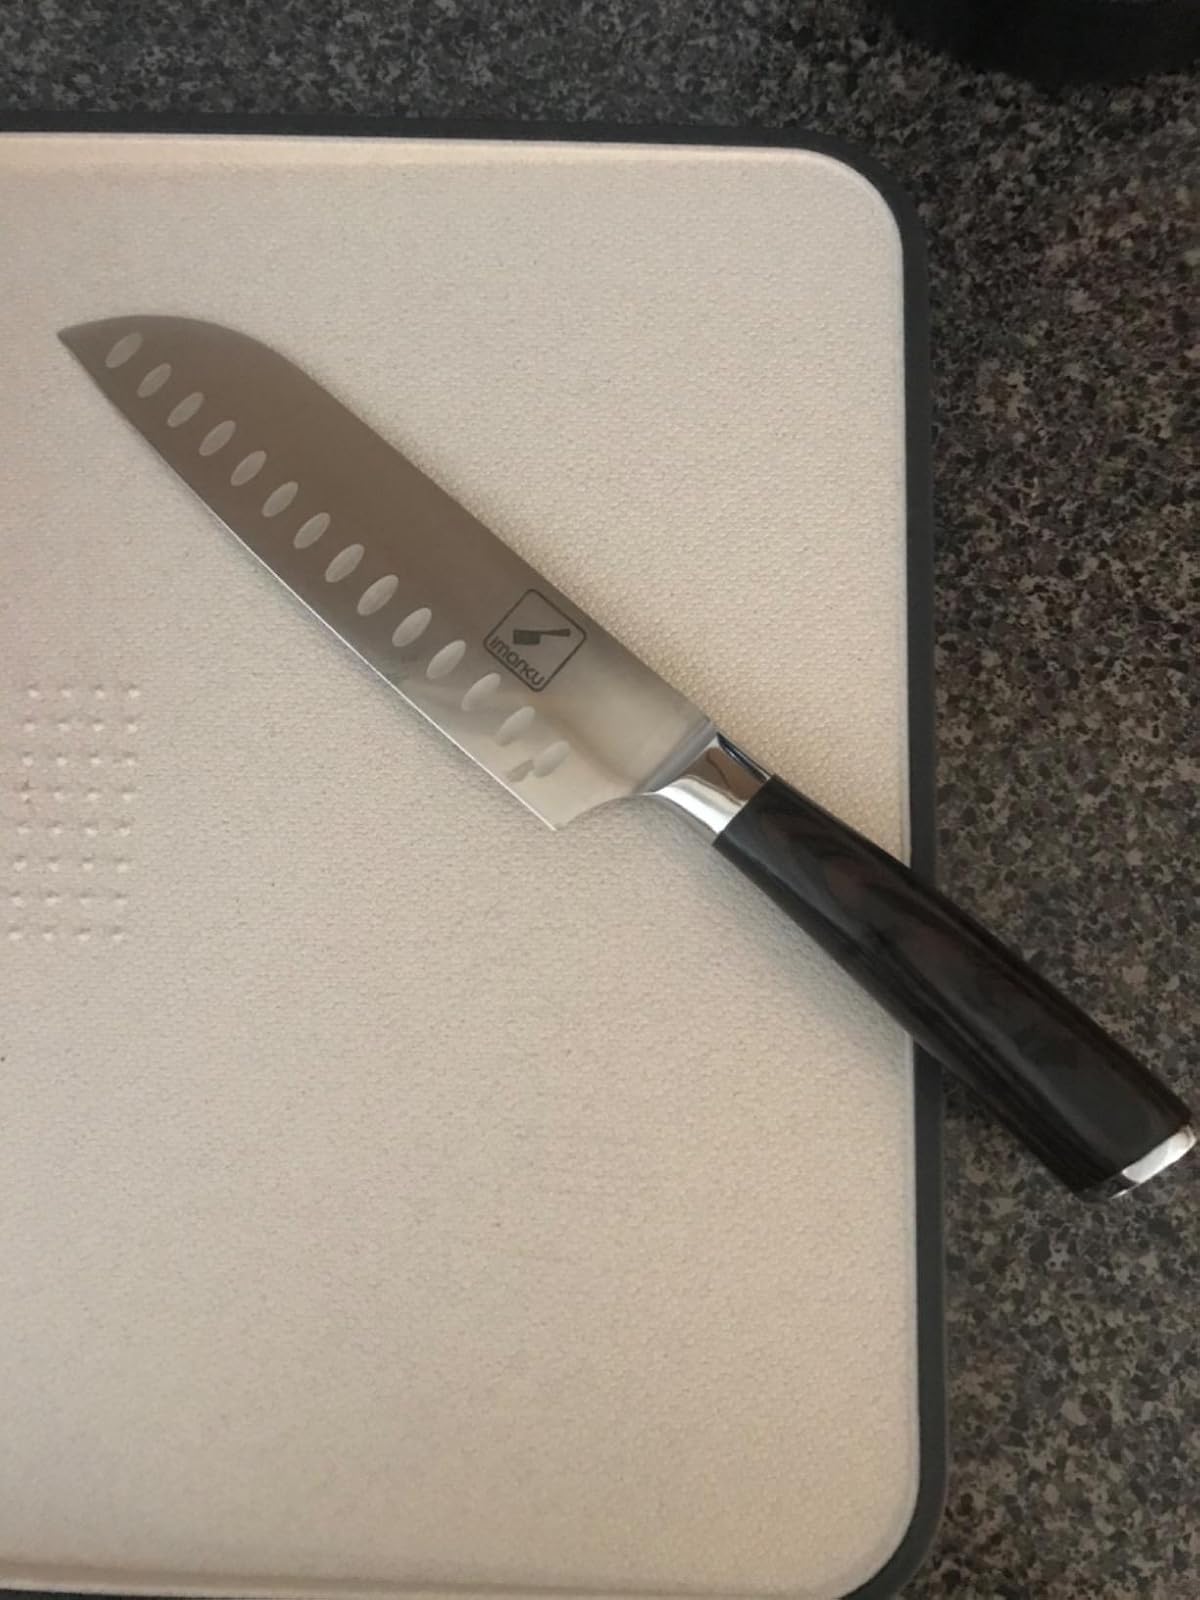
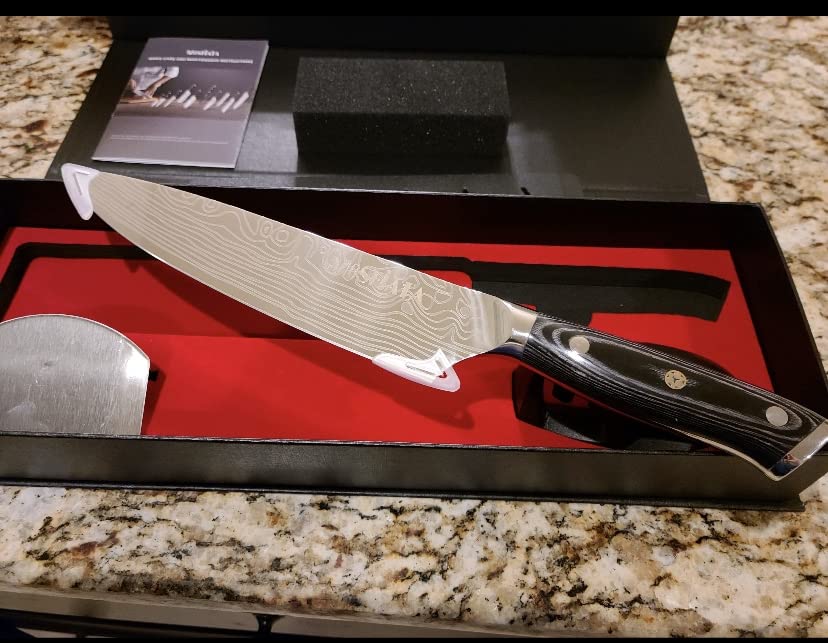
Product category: items_knife
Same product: no